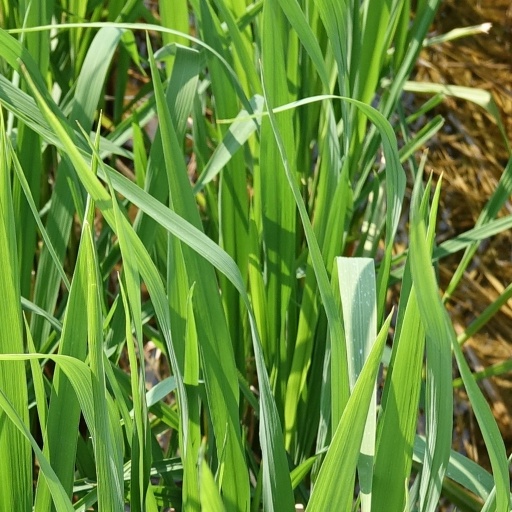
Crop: rice